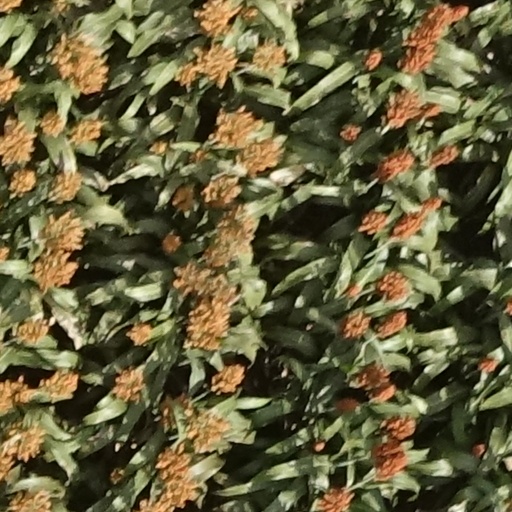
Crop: sorghum